Kimmage

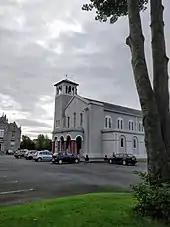

At one side of the area is Kimmage Manor, the former location of The Holy Ghost Fathers College which prepared priests for the religious life, later hosting the Kimmage Mission Institute and the Kimmage Development Studies Centre. Kimmage Manor Church parish church is on its grounds, and the main building holds the provincial office of the Spiritan order.